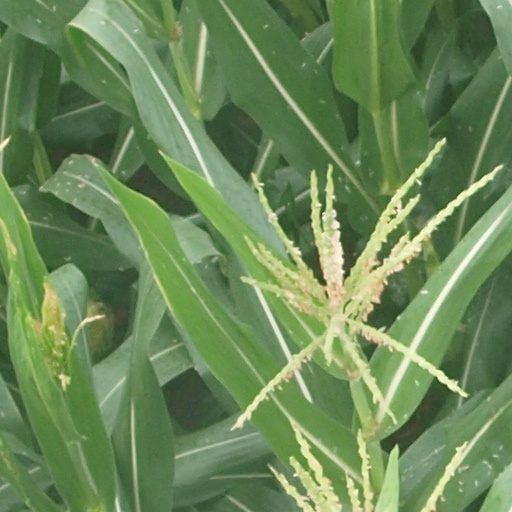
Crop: maize; corn